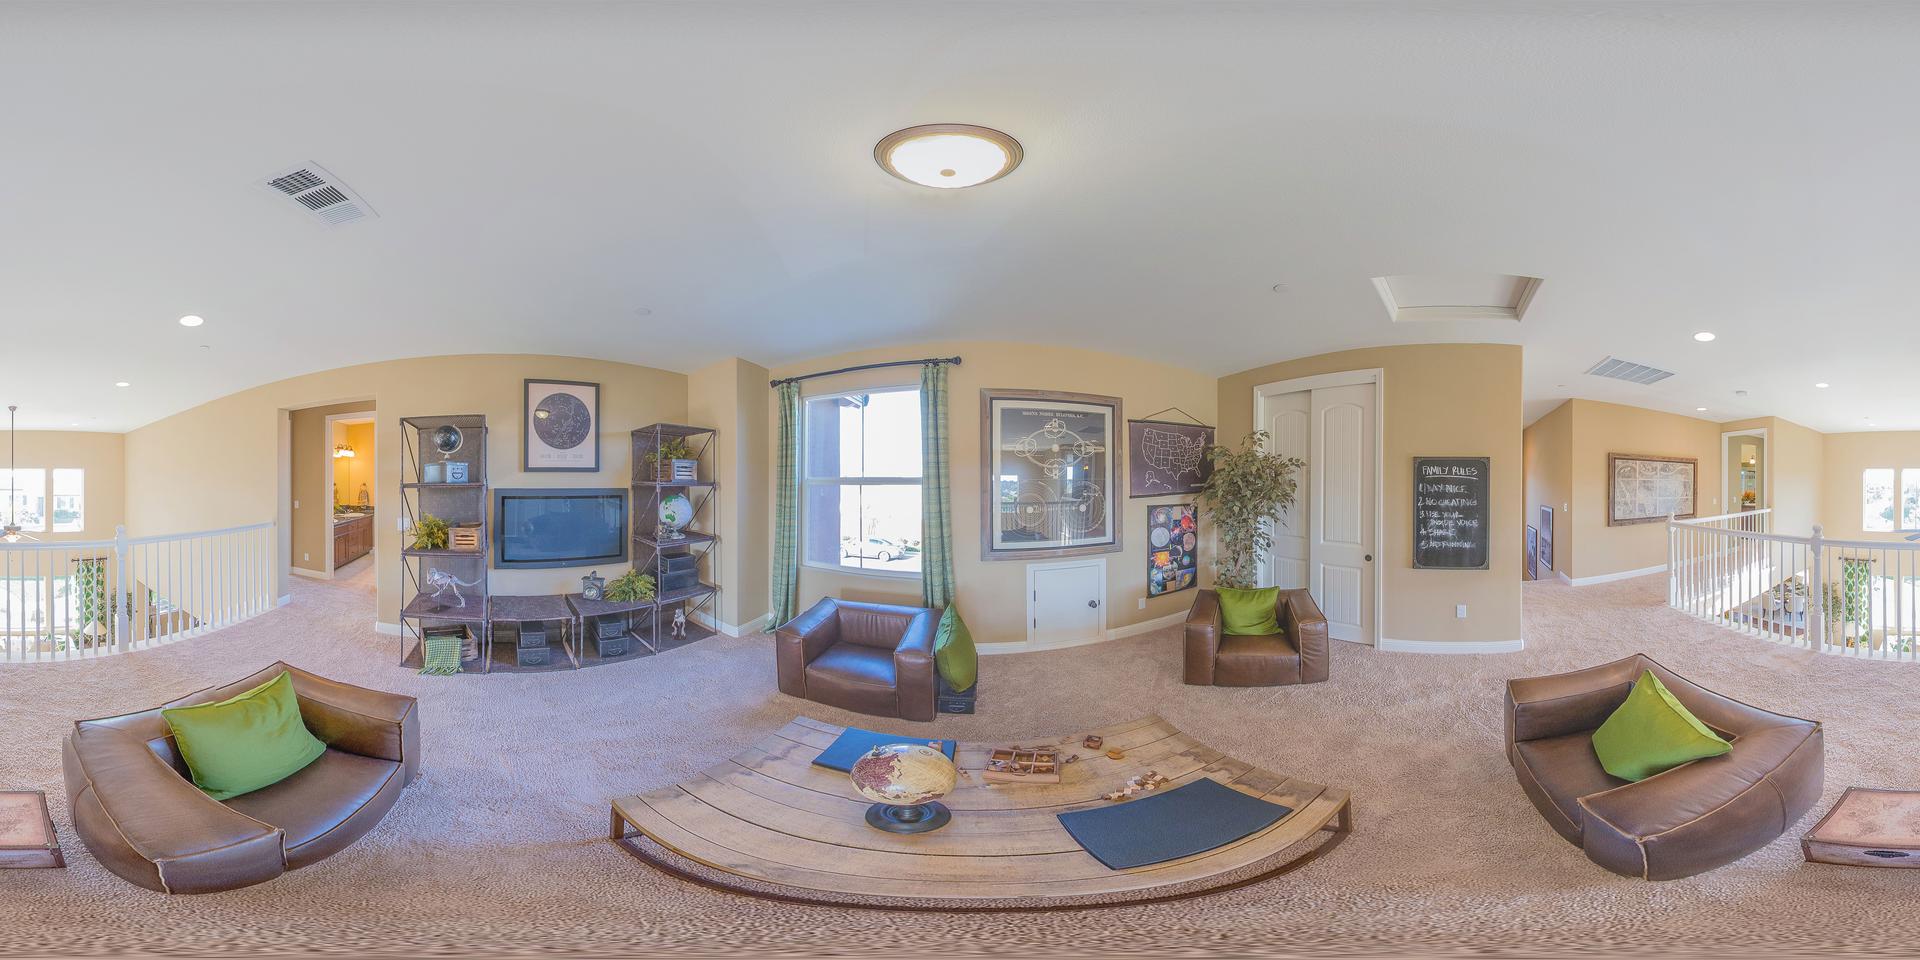
Referred object: the decorative globe on the coffee table

Referred object: look straight ahead to find the leather armchair by the window

Referred object: the armchair opposite the TV